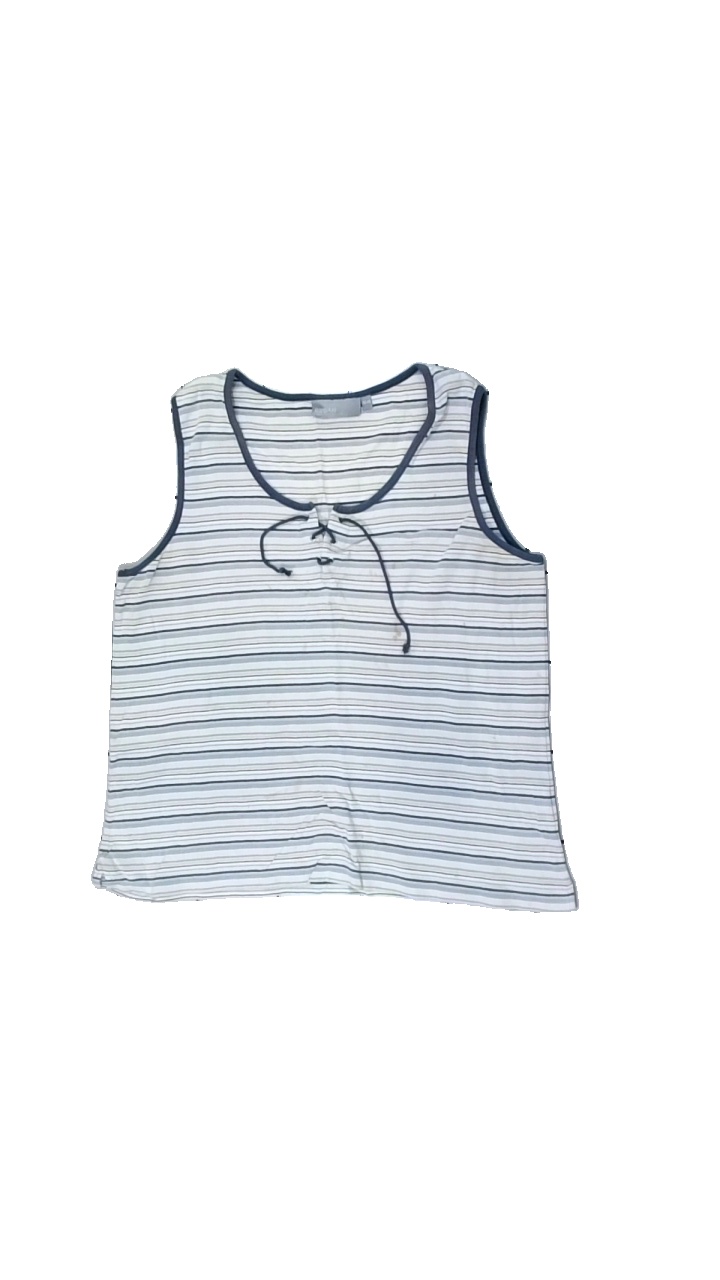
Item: Tank Top (Ladies)
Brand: Kappahl
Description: randigt linne med snörning fram. solblekt uppe bak. fläckar på både fram och baksida.
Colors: White, Blue, Beige
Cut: Regular
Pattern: Striped
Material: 100% cotton
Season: Summer
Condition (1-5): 3
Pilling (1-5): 5
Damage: fläckar
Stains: Major
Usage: Remake
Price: <50